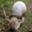
Label: snail